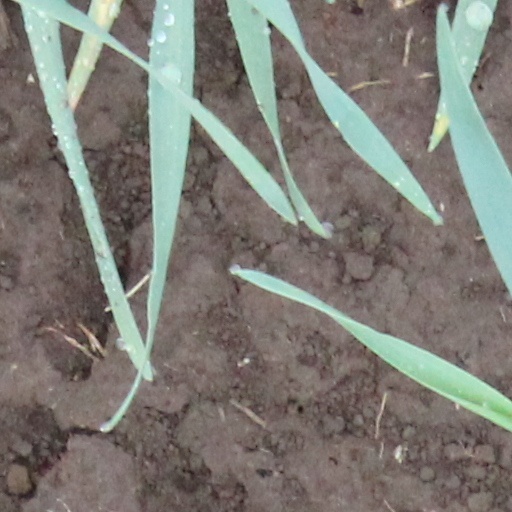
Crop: wheat